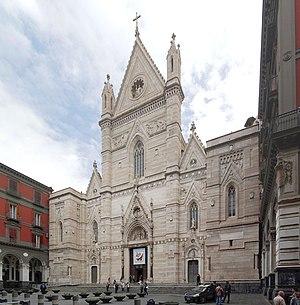
L'archidiocèse de Naples est un archidiocèse métropolitain de l'Église catholique d'Italie appartenant à la région ecclésiastique de Campanie.
La liste suivante recense les cathédrales en Italie.
La cathédrale de Naples, bâtie à la fin du XIIIᵉ et du début du XIVᵉ siècle, est le siège de l'archidiocèse de Naples. Elle est dédiée à l'Assomption de la Bienheureuse Vierge Marie, et elle est surtout célèbre pour les reliques de saint Janvier, saint patron de la ville, qui y sont conservées. De ce fait, elle est également et plutôt connue sous le nom de Duomo San Gennaro.